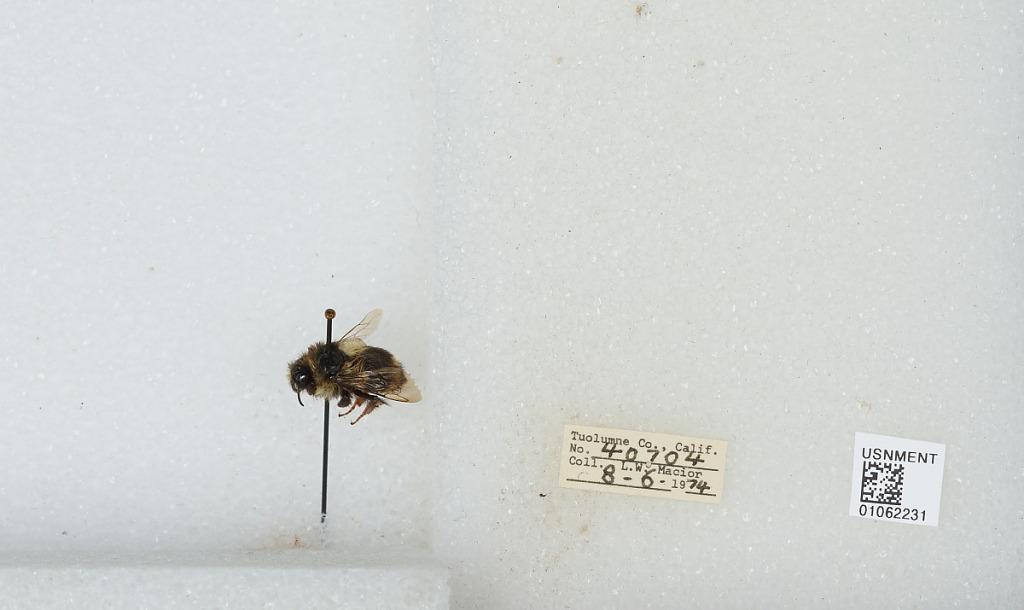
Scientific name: Bombus bifarius nearcticus
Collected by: L. Macior
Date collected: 1974-8-6
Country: United States
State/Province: California
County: Tuolumne
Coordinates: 38.02, -119.93